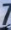
Number: 7